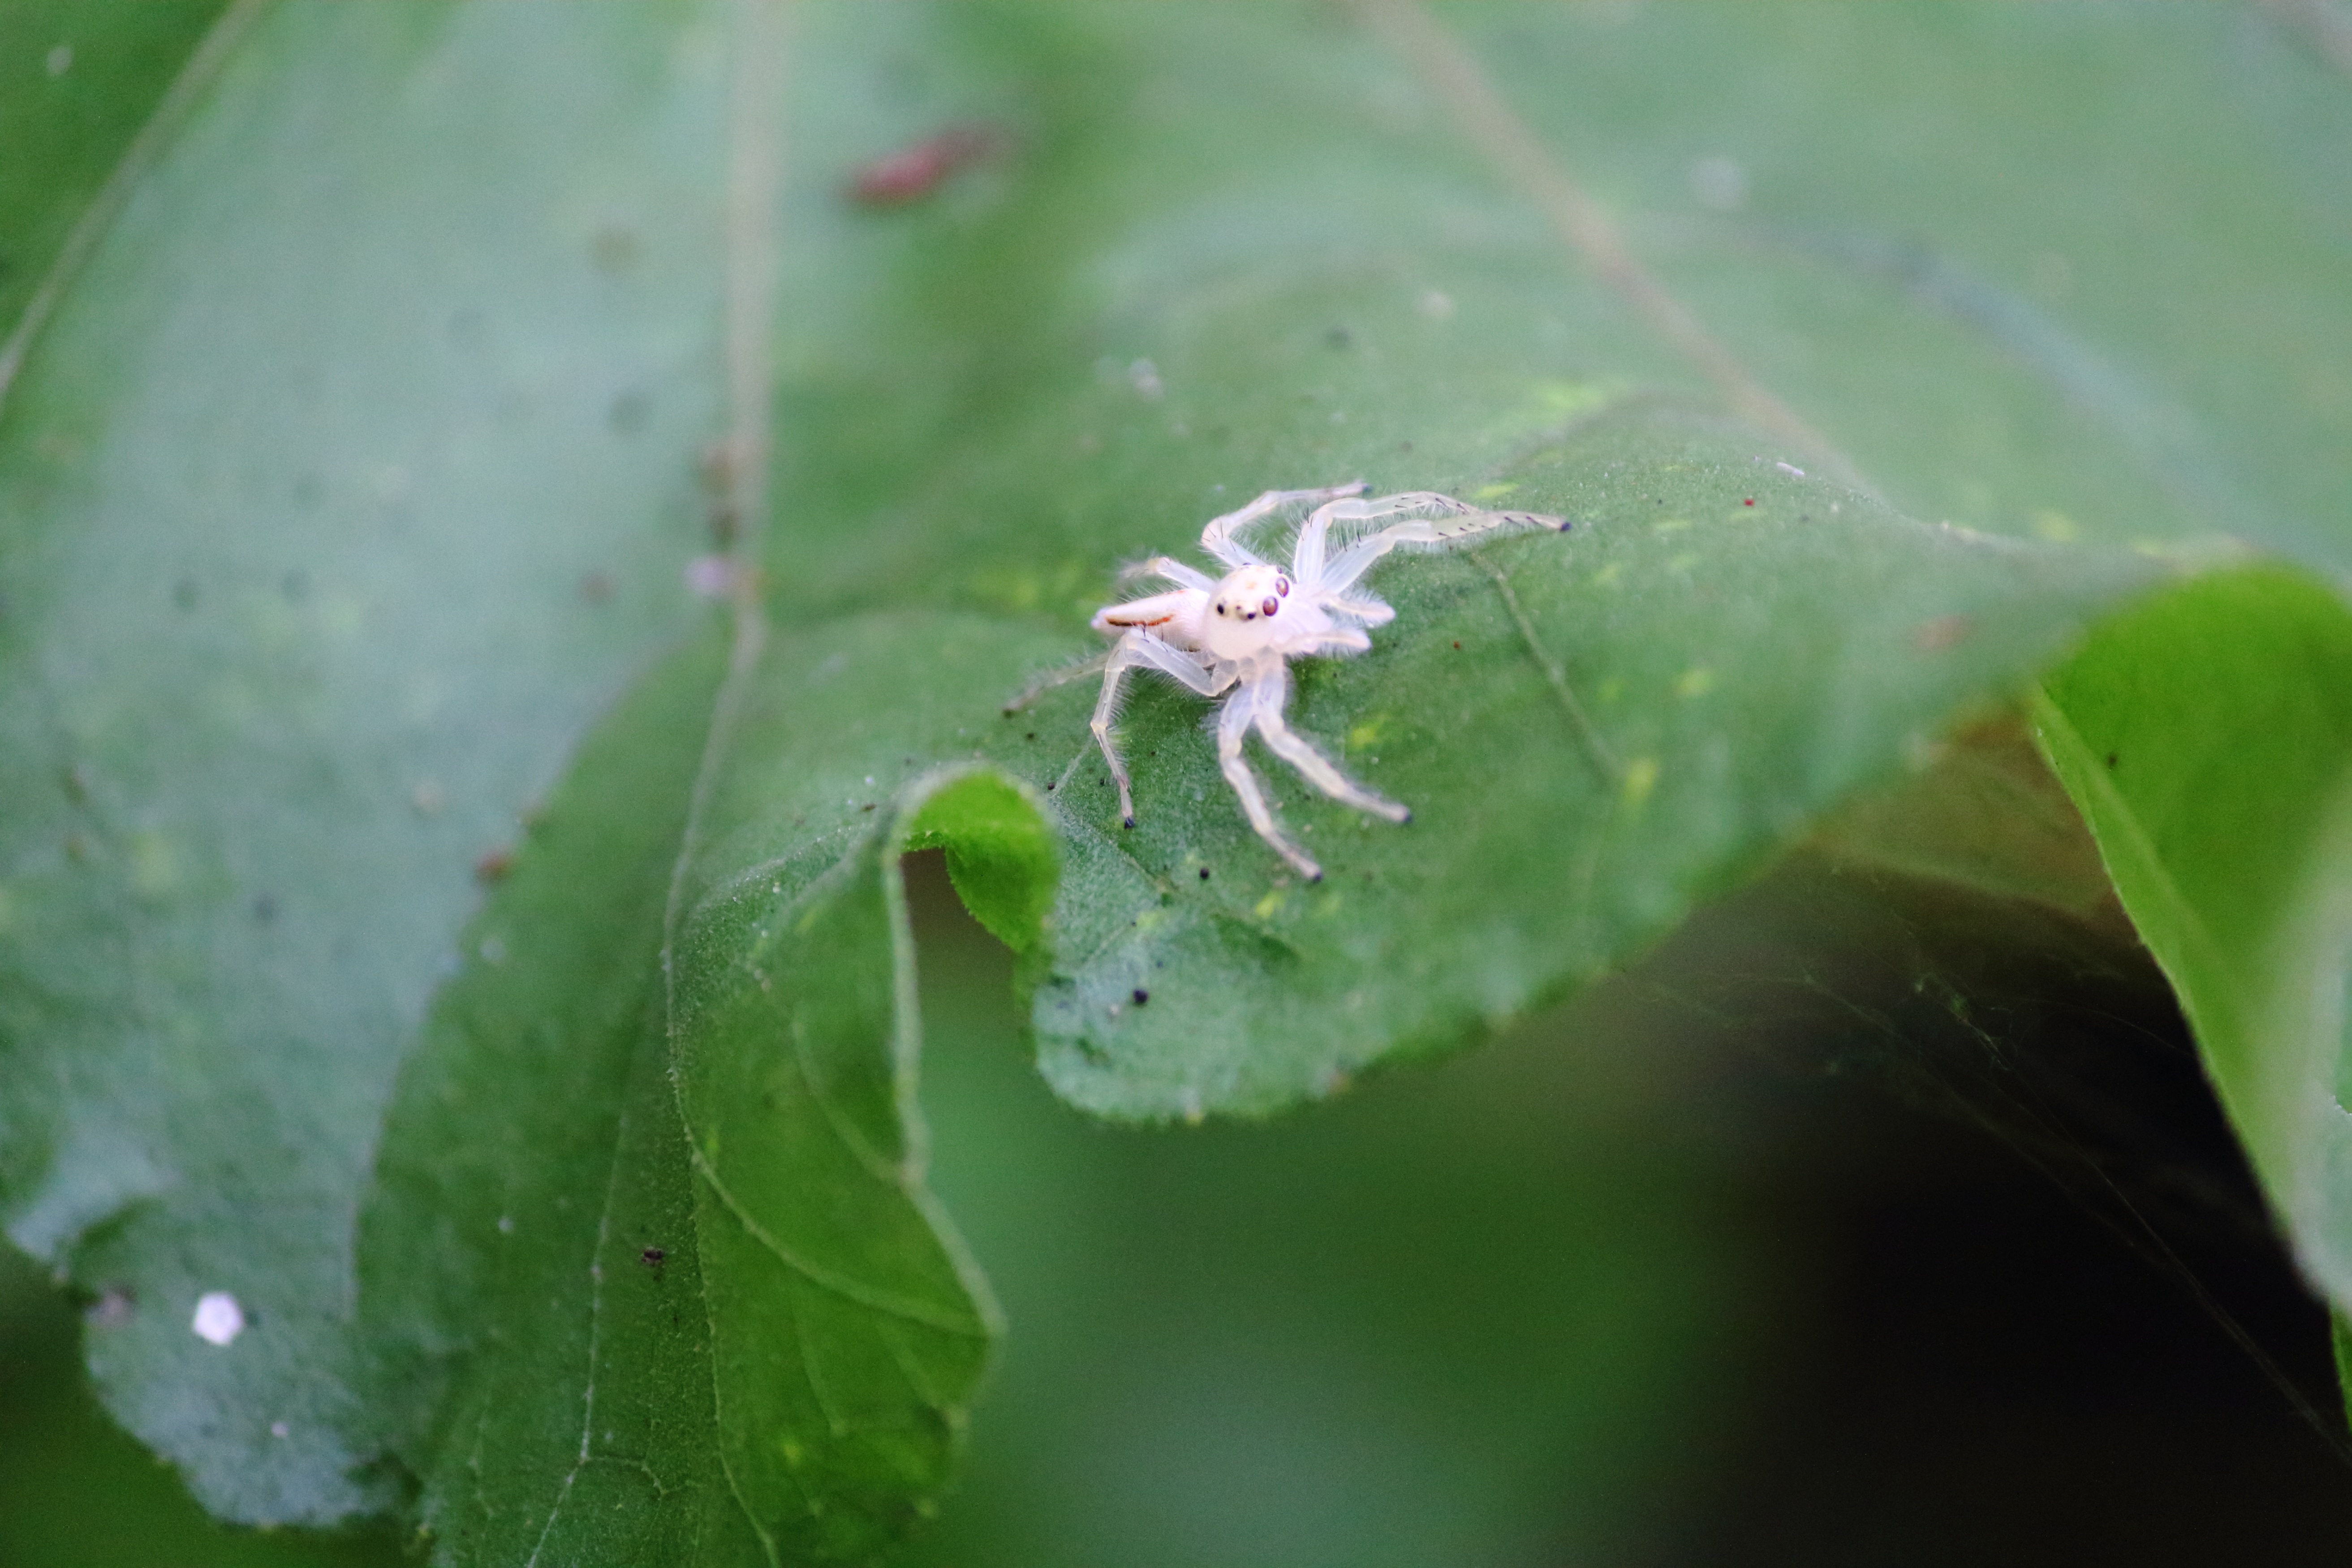
nature, plant, photography, leaf, flower, green, insect, botany, flora, fauna, invertebrate, ecology, close up, spider, macro photography, plant stem